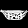
Label: Bag